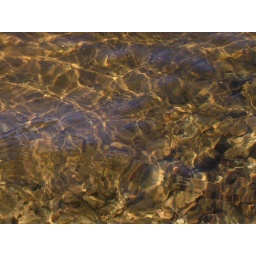
sand under the river